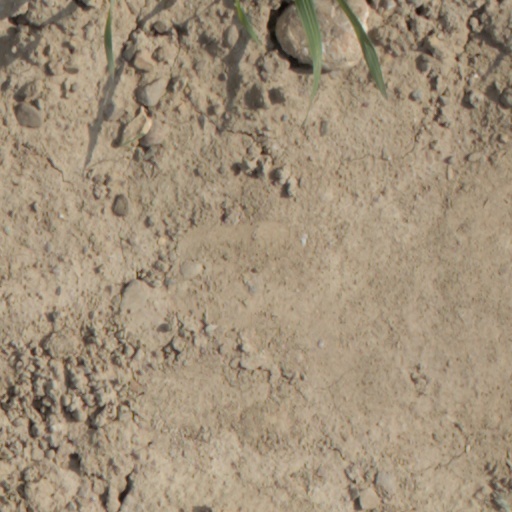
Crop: wheat